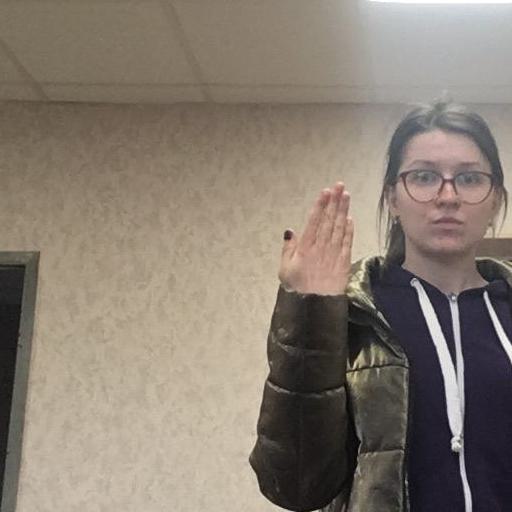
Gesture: stop_inverted